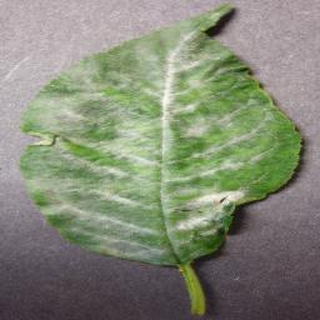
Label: cherry_powdery_mildew